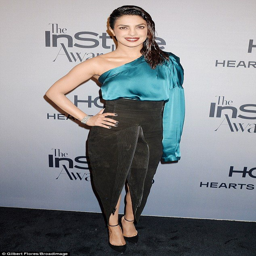
on the carpet : at an event on monday evening